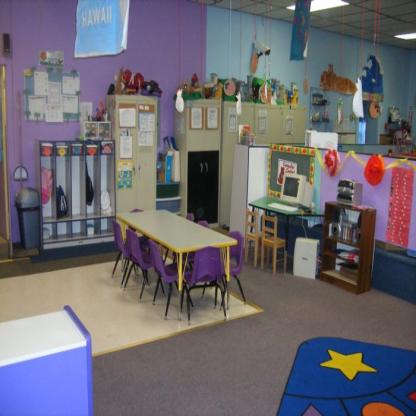
Scene: Indoor